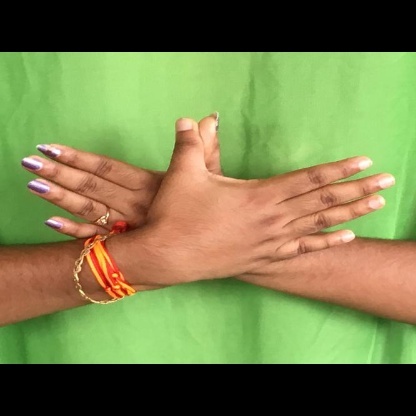
Mudra: Garuda